Raleigh DeGeer Amyx

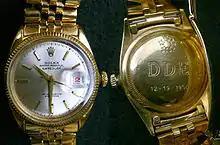
Dwight Eisenhower's Rolex watch, from the Raleigh DeGeer Amyx Collection

His official White House china collection ranks as the world's second-largest privately owned such collection. One piece from the collection was traded to Robert L. McNeil and is featured in the book "American Presidential China". Another item in the collection is President Dwight D. Eisenhower's Rolex Datejust, which is the 150,000th officially certified Rolex Chronometer made. This watch was featured in "Jake's Rolex World" magazine.